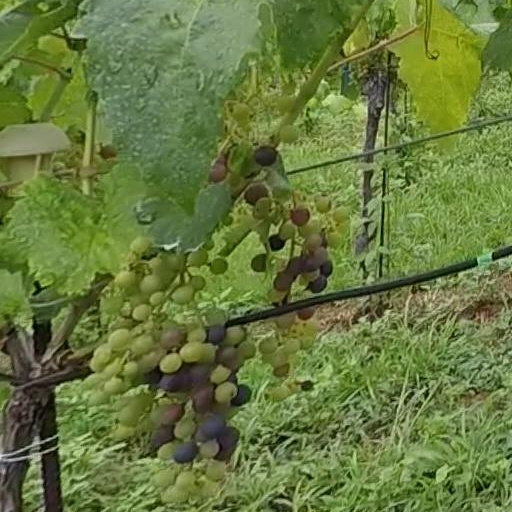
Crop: grape